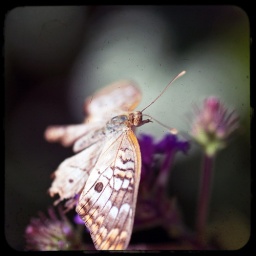
This photo was taken in the butterfly house at the &amp;quot;emergency&amp;quot; meet-up at Peck Farm in Geneva, IL on July 3, 2010.